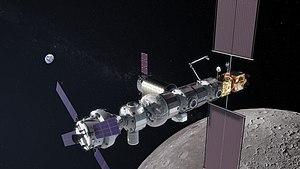
Lunar Orbital Platform-Gateway ou LOP-G, anciennement Deep Space Gateway, est un projet de station orbitale en orbite lunaire proposé en 2017 par la NASA, afin de mener des vols habités vers l'espace cislunaire.